Mescalitan Island

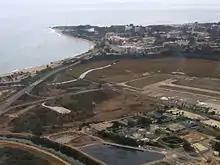
Aerial view of the remaining part of Mescalitan Island (left) and the Goleta Sanitary Sewage Treatment Plant, with UCSB in the distance.

Mescalitan Island is a mesalike island located about west of Santa Barbara, California, United States, near the outlet of the Goleta Slough into the Pacific Ocean.